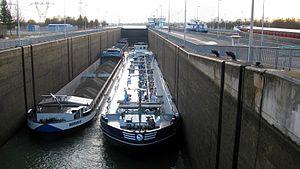
Le barrage hydroélectrique de Gambsheim est situé sur le Rhin supérieur, au kilomètre 309. Il remplit la double fonction de produire de l’électricité et de ralentir le débit du fleuve, artificiellement intensifié par la canalisation. Situé à la frontière entre le land du Bade-Wurtemberg, en Allemagne, et le département du Bas-Rhin, en France, au droit de la commune de Gambsheim, il est érigé en 1974 dans le cadre d’une collaboration franco-allemande. Le barrage mesure 10 mètres de hauteur. La structure dans son ensemble inclut une installation hydraulique du côté allemand, deux écluses et une centrale hydro-électrique du côté français, ainsi que de la liaison routière entre la France et l’Allemagne. En 2006, une échelle à poissons est mise en service, au droit de la frontière franco-allemande.